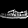
Label: Sneaker